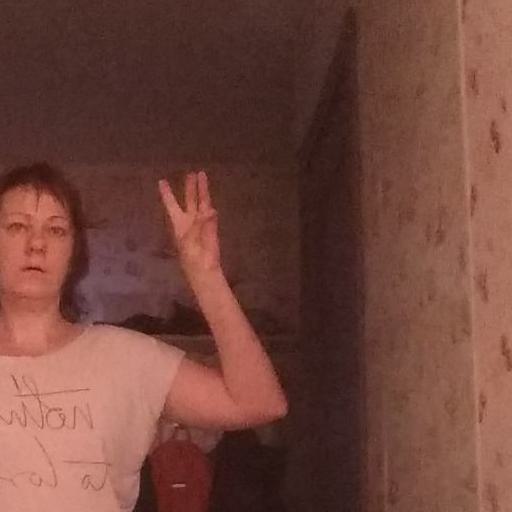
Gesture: three